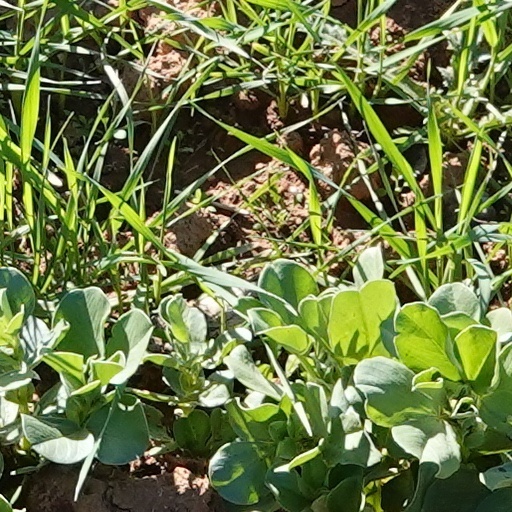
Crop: wheat